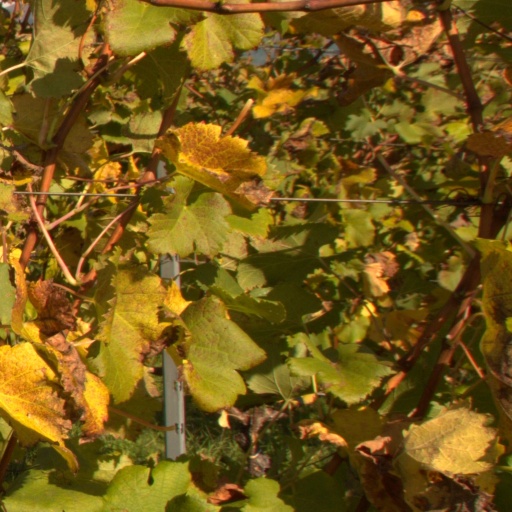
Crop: grape